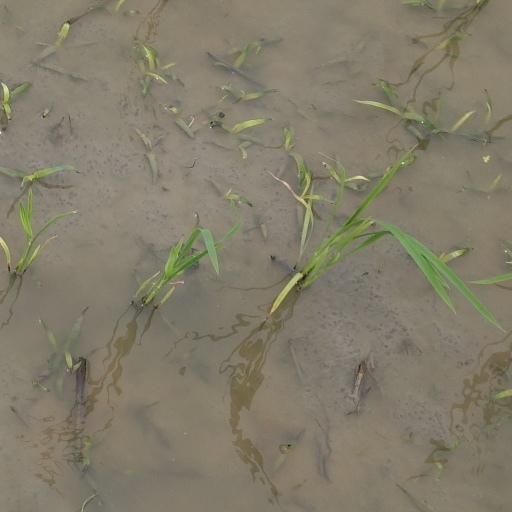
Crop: rice